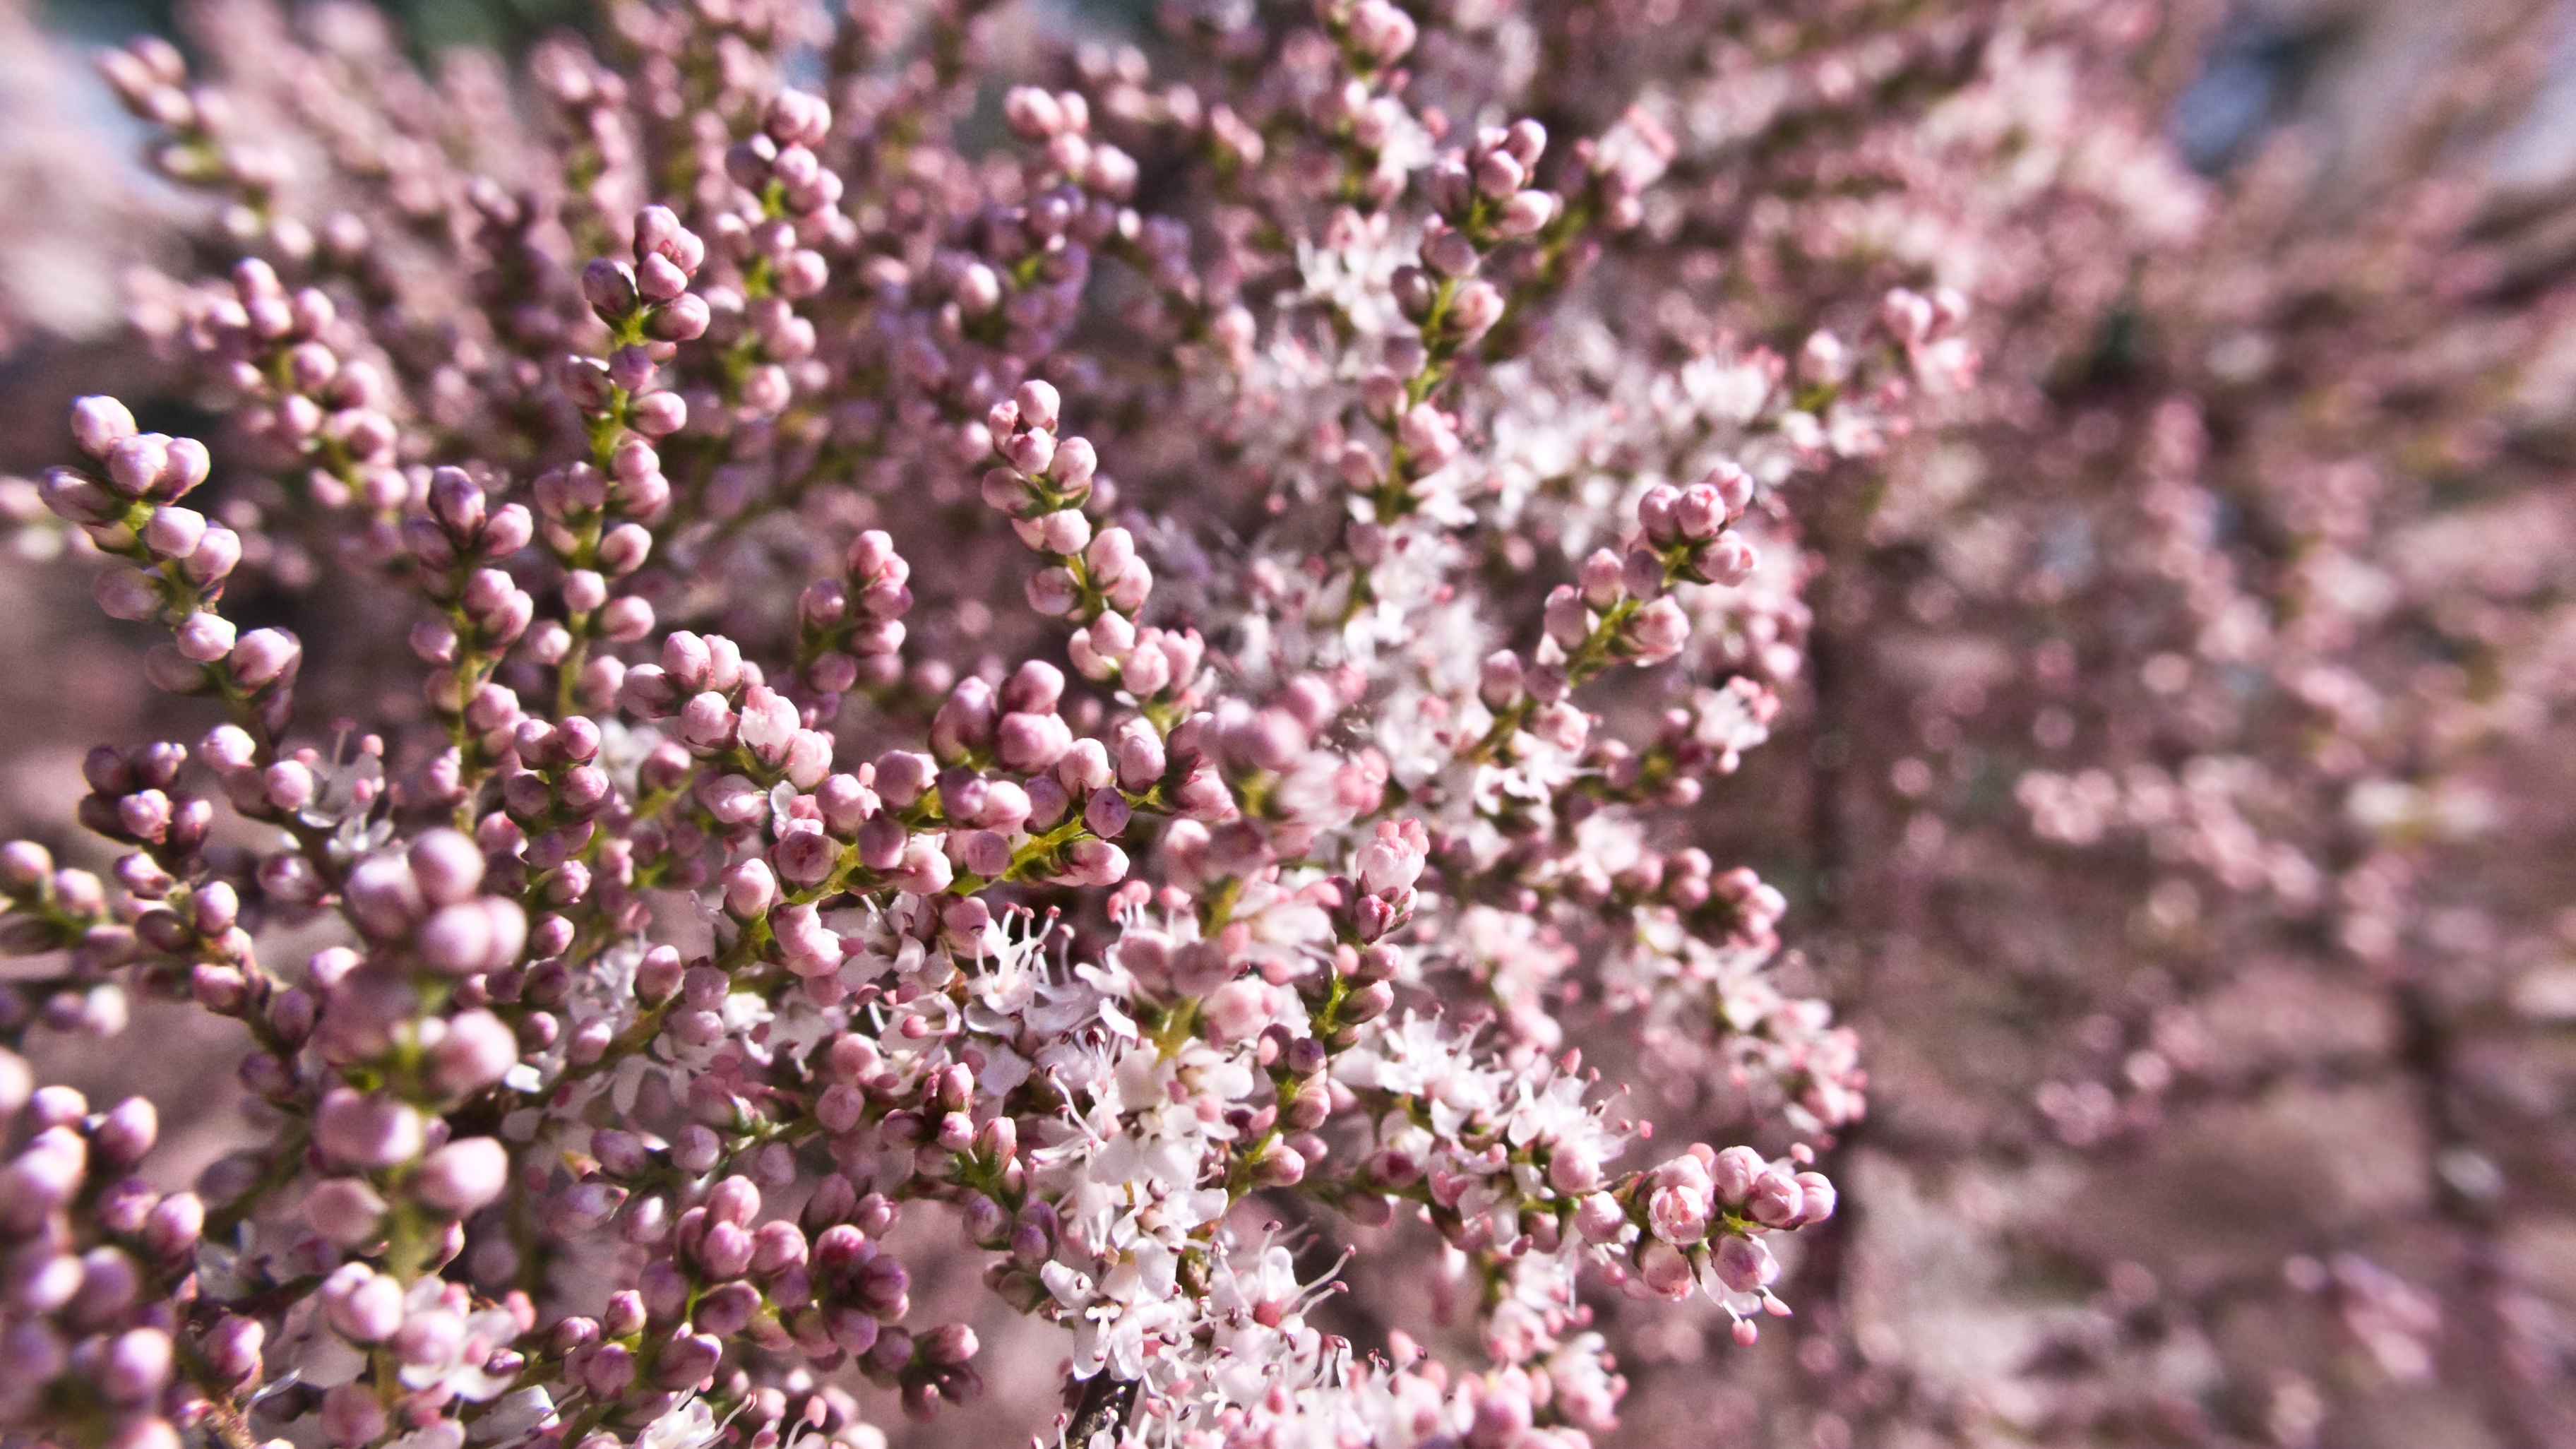
tree, nature, branch, blossom, plant, leaf, flower, bloom, spring, macro, botany, pink, flora, wildflower, flowers, shrub, tiny, macro photography, flowering plant, land plant